Sacred groves of India

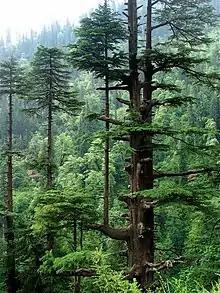
Deodar "Devban" grove in Himachal Pradesh, India

Sacred groves are scattered all over the country, and are referred to by different names in different parts of India. Sacred groves occur in a variety of places – from scrub forests in the Thar Desert of Rajasthan maintained by the Bishnois, to rain forests in the Western Ghats of Kerala. Himachal Pradesh in the north and Kerala in the south are specifically known for their large numbers of sacred groves. The Gurjar people of Rajasthan have a unique practice of neem (Azadirachta indica) planting and worshipping as abode of God Devnarayan. Thus, a Gurjjar settlement appears like a human-inhabited sacred grove. Similarly Mangar Bani, last surviving natural forest of Delhi is protected by Gurjars of nearby area. 14,000 sacred groves have been reported from all over India, which act as reservoirs of rare fauna, and more often rare flora, amid rural and even urban settings. Experts believe that the total number of sacred groves could be as high as 100,000.